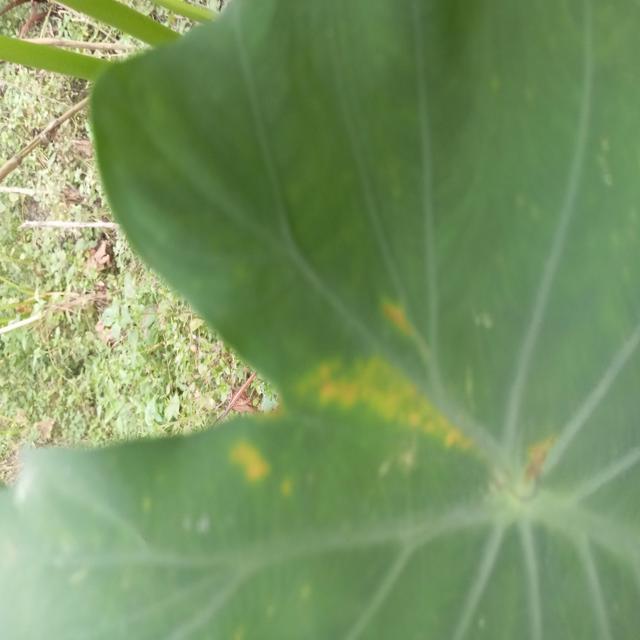
Label: Mid_Blight